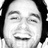
Emotion: happy